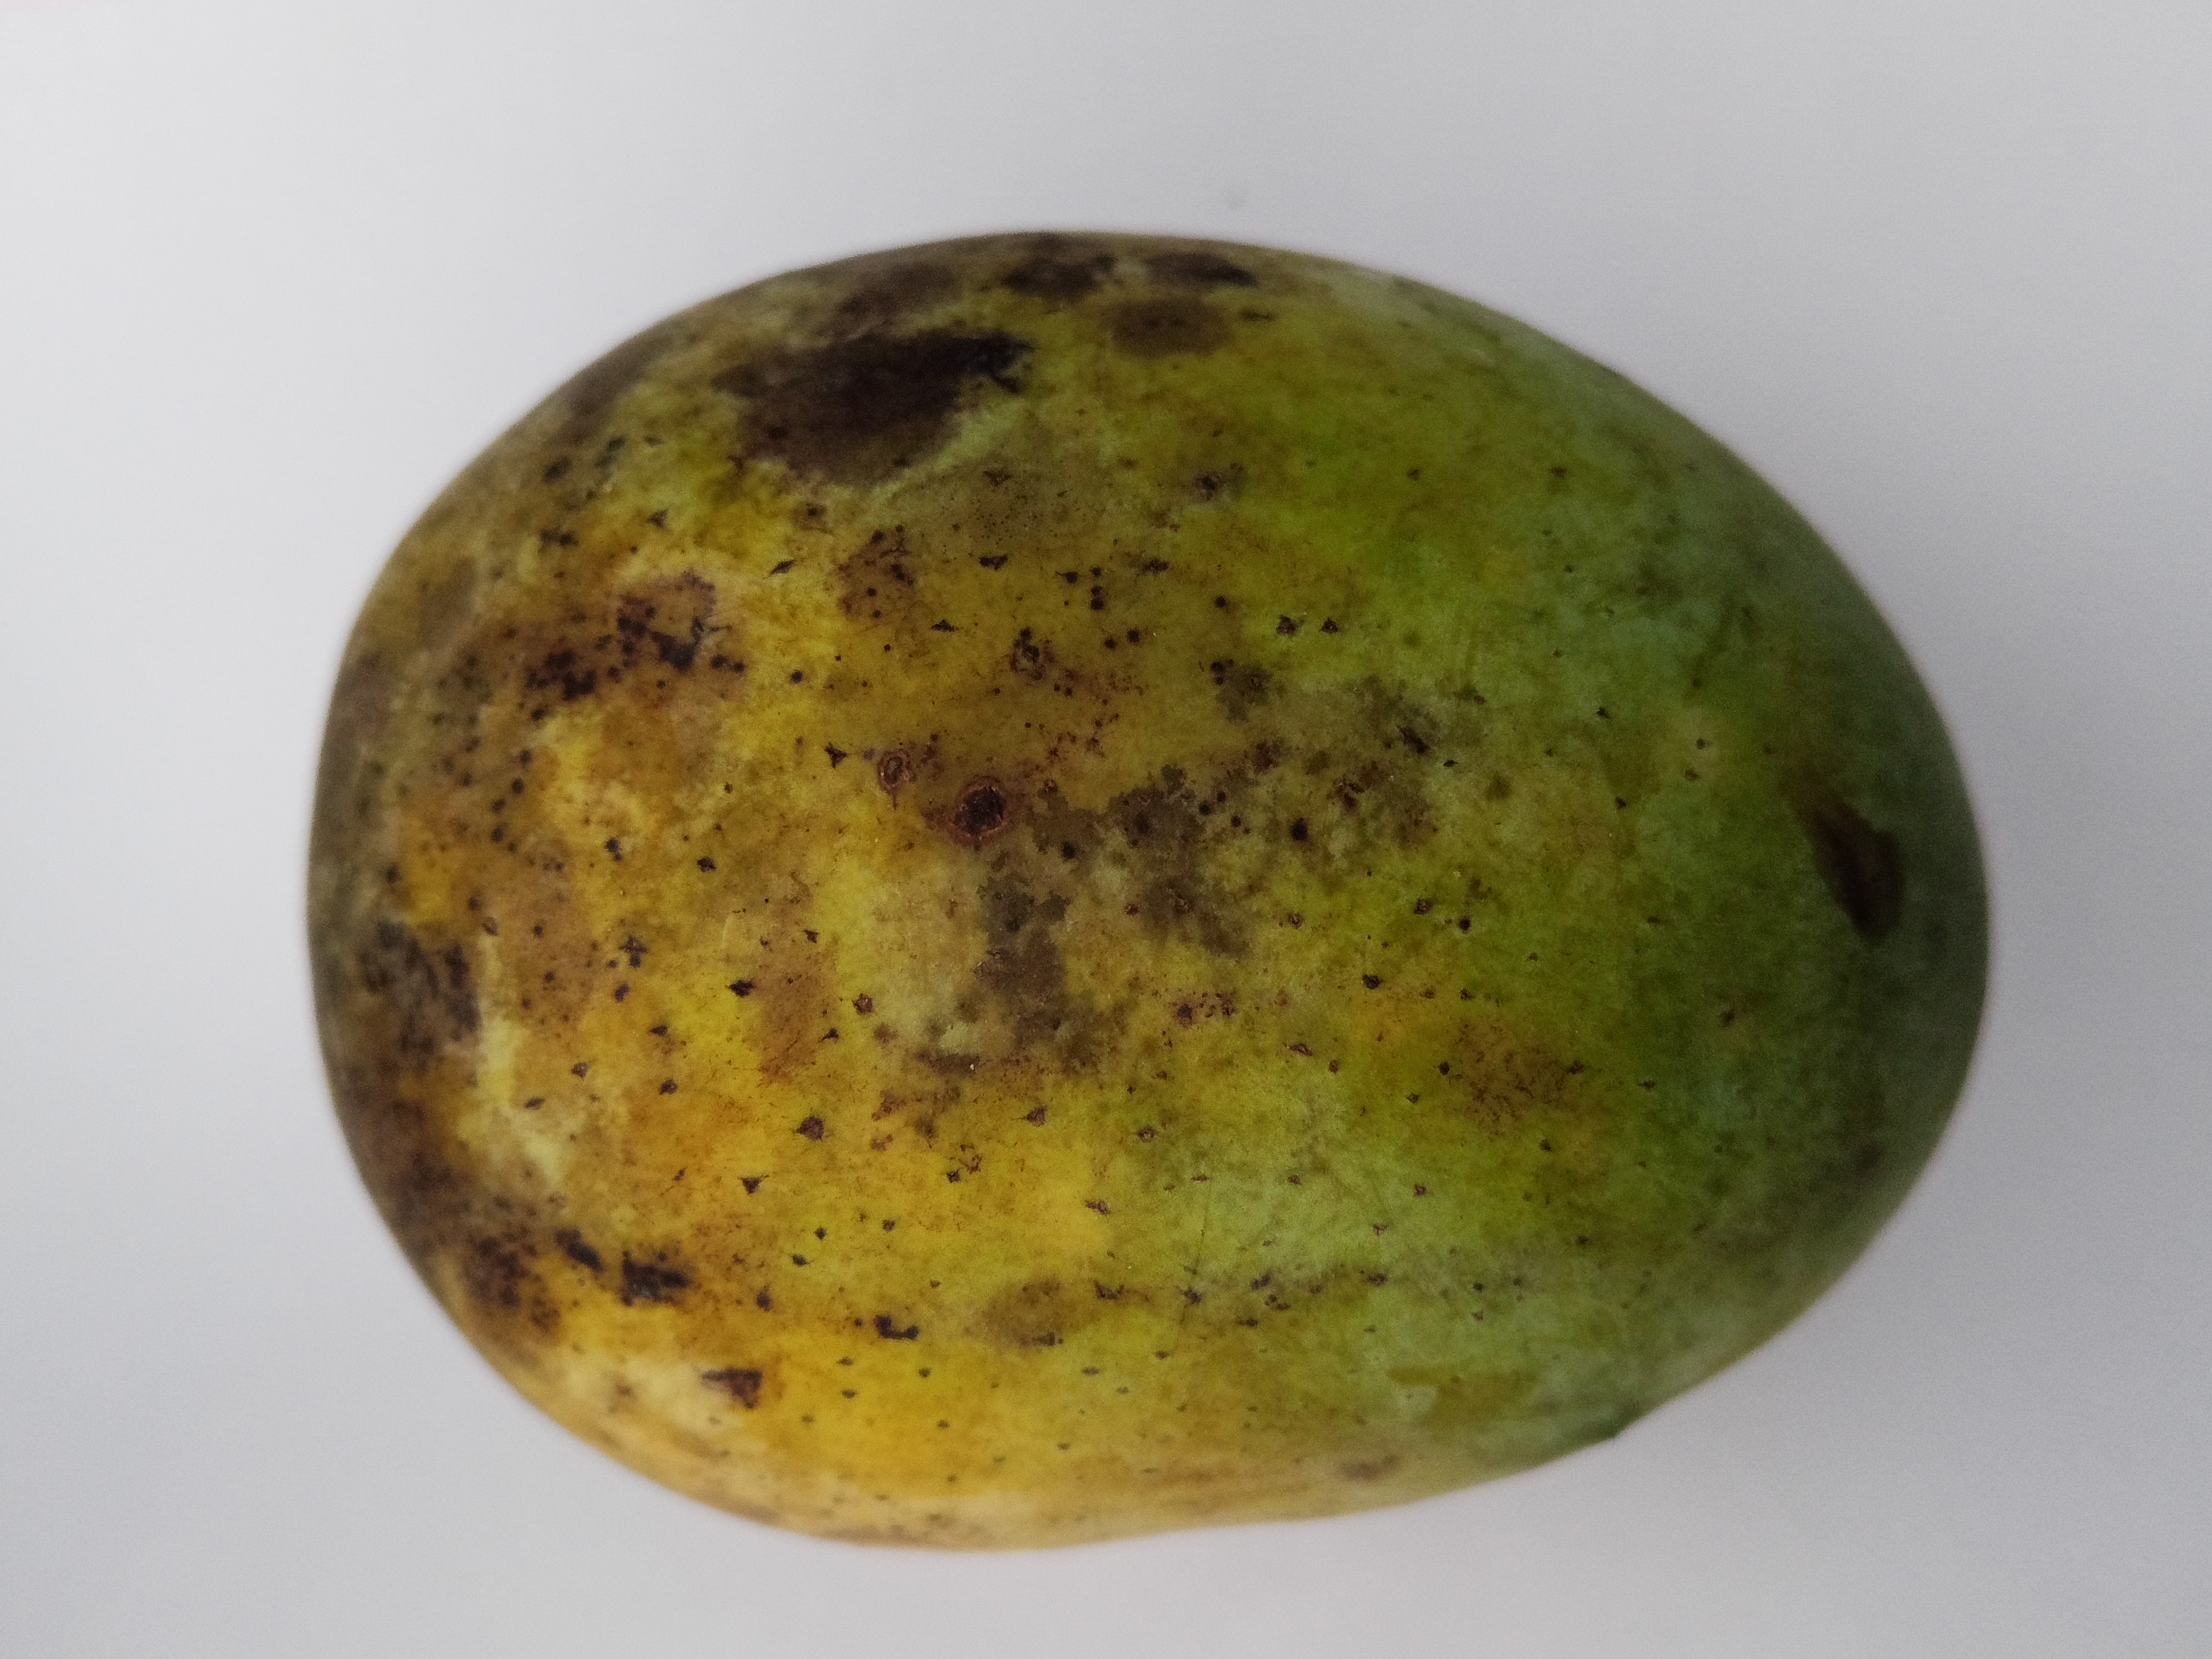
Mango variety: Langra